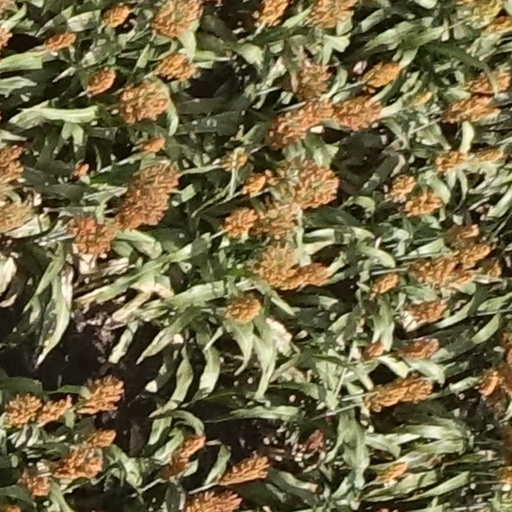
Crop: sorghum